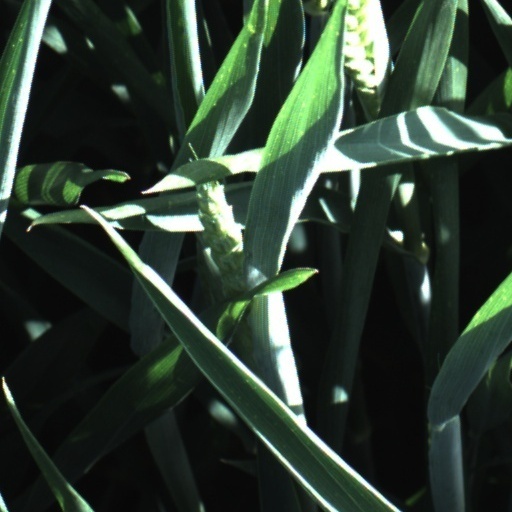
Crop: wheat